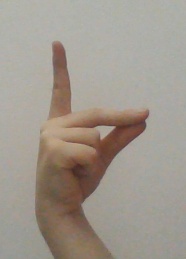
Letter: ta